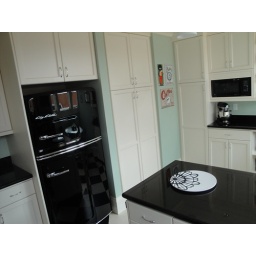
i was standing in front of sink taking this pic